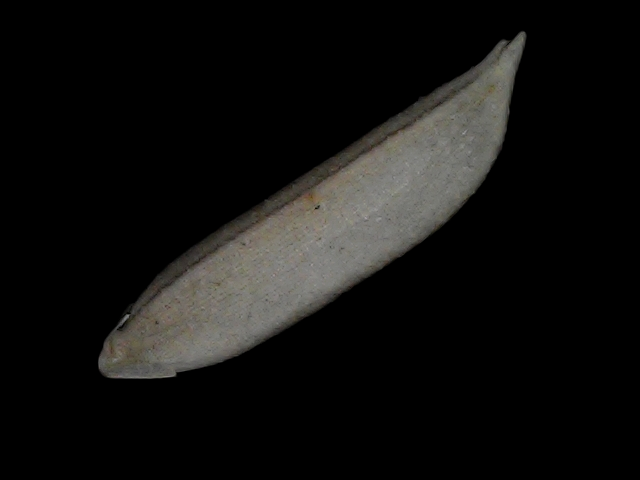
Rice variety: Bd57